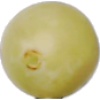
Label: Grape White 2